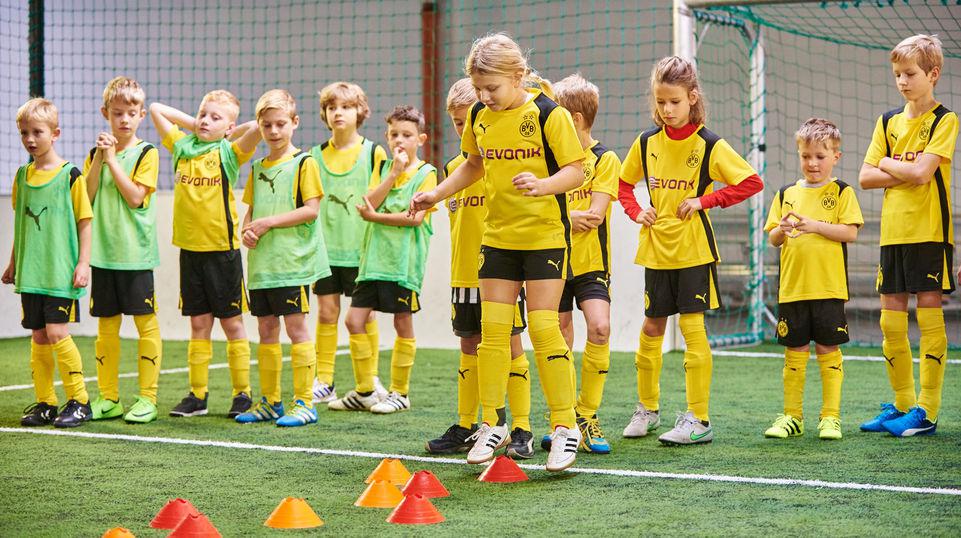
the soccer fans give their all at training .
Relation: Action